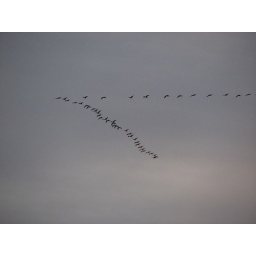
sand hill cranes over property